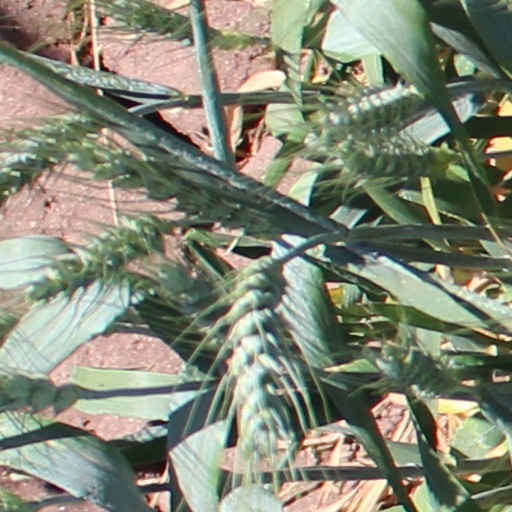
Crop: wheat